Mingulay

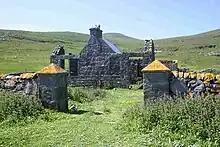
The old school house

There were numerous reasons for the evacuation. In 1897 a boat from the neighbouring island of Pabbay was lost off Barra Head with its crew of five: more than half of Pabbay's male population, and this did not encourage confidence amongst the fishermen of Mingulay. The lack of a sheltered landing meant that the island could be unreachable for weeks at a time, and loading and unloading goods was at best strenuous and at worst hazardous. This may have meant less at a time when possessions were fewer, but no doubt the population was also increasingly aware of their relative isolation. Writing about the collapse of similar populations in the Hebrides, Neat (2000) suggests: